Abílio de Nequete

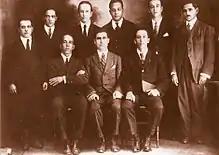
Abílio de Nequete, center, with the other founders of the Communist Party of Brazil, in 1922.

Between March 25 and 27, 1922, together with other nine delegates from Porto Alegre, Recife, São Paulo, Cruzeiro, Niterói and Rio de Janeiro, Abílio de Nequete participated in the foundation of the Communist Party of Brazil. According to Astrogildo Pereira, Nequete had made ""a great contribution to the founding of the Party"", so that he suggested his name for the post of General Secretary, considering the importance of his contacts with the Uruguayan communists and with the Propaganda Agency for South America of the Communist International.